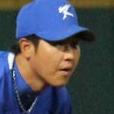
Age: 25